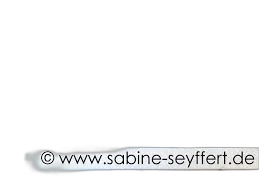
Waste category: cardboard